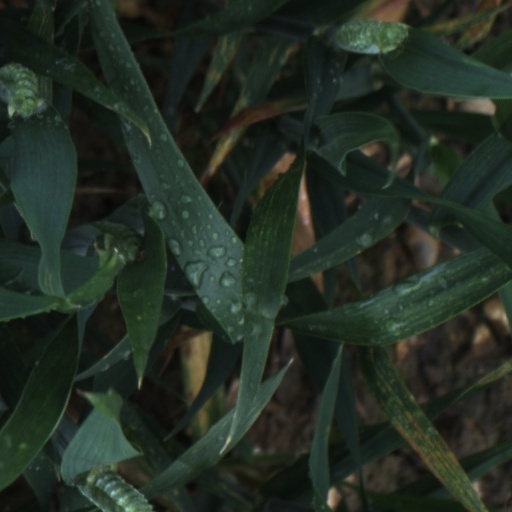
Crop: wheat